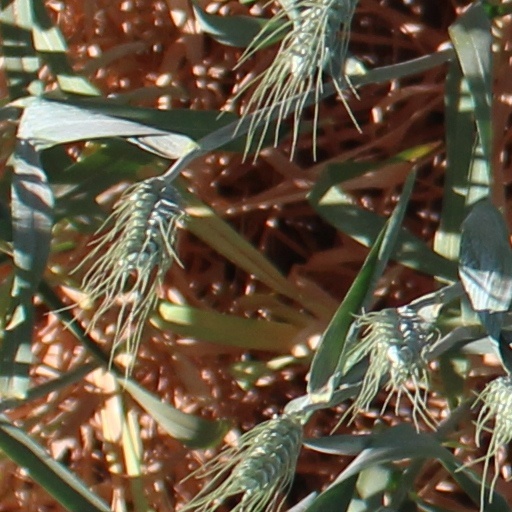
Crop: wheat